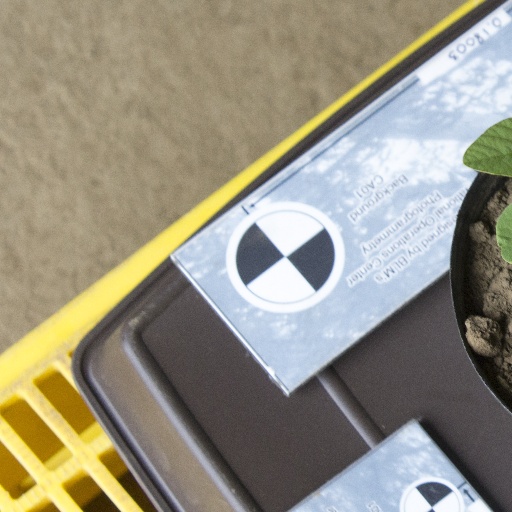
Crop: soybean